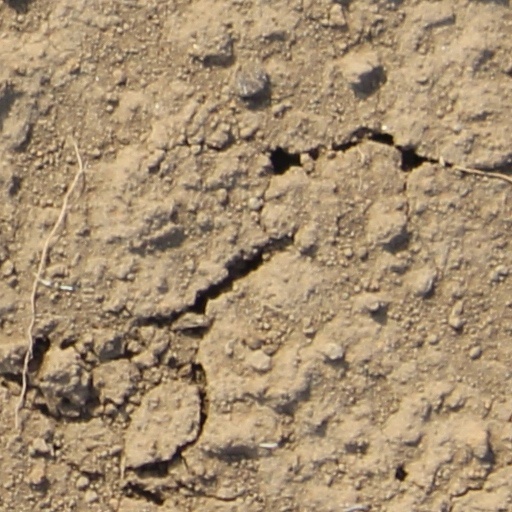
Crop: wheat